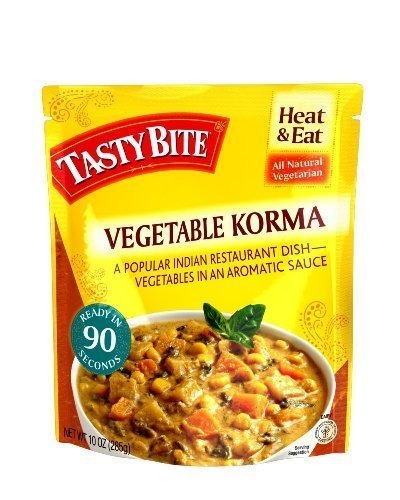
Item Name: Tasty Bite Vegetable Korma Entree, Heat & Eat, 10-Ounce Packets
Value: 1.0
Unit: Count

Price: 14.545